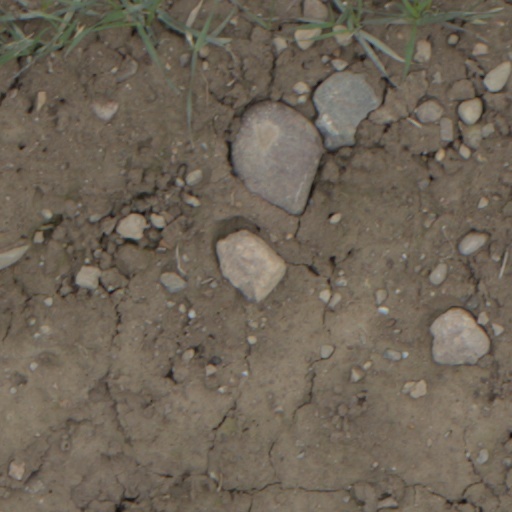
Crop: wheat